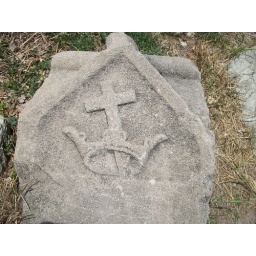
Found in the rock wall at the Evanston beach